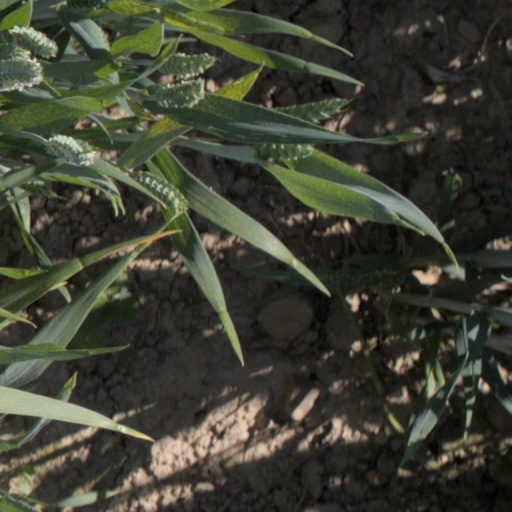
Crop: wheat